American Century Championship

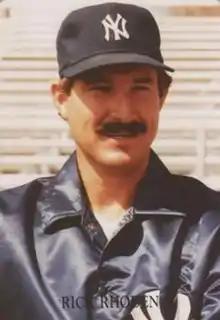
Rick Rhoden won the tournament a record-setting eight times.

On Friday, July 5, 1991, in Round One of the second annual tournament, Anderson shot 68, with Detroit Pistons center Bill Laimbeer and Bartkowski both trailing by four. On Saturday, July 6, in Round Two, Bartkowski again lead after two rounds, again with 146 strokes, followed by former ice hockey player Clark Gillies with 147, and former MLB pitcher Rick Rhoden, Laimbeer, Philadelphia Flyers center Dan Quinn, Anderson, and Wagner with 148 each. On Sunday, July 7, in Round Three, Rhoden and Laimbeer both finished with 221 total strokes each, going to the first sudden-death playoff in tournament history. The leaders' 221 total strokes through three rounds tied the record set the previous year for the highest ever under stroke play. Gillies, Quinn, Johnson, and Anderson all tied for third place with 223 total strokes, setting the record for the most people tying for third place. On the first hole of the sudden-death playoff, Laimbeer hit five consecutive shots into the pond protecting the 18th hole to the left. Since then, the pond has been known as "Lake Laimbeer". Rhoden won, making him the second person to win in his tournament debut. He also became the first American, baseball player, and pitcher to win the event.